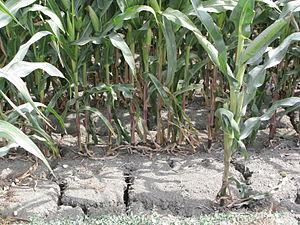
Sol d'un champ de maïs, en période sèche.
Le maïs, appelé blé d’Inde au Canada, est une plante herbacée tropicale annuelle de la famille des Poacées, largement cultivée comme céréale pour ses grains riches en amidon, mais aussi comme plante fourragère. Le terme désigne aussi le grain de maïs lui-même.